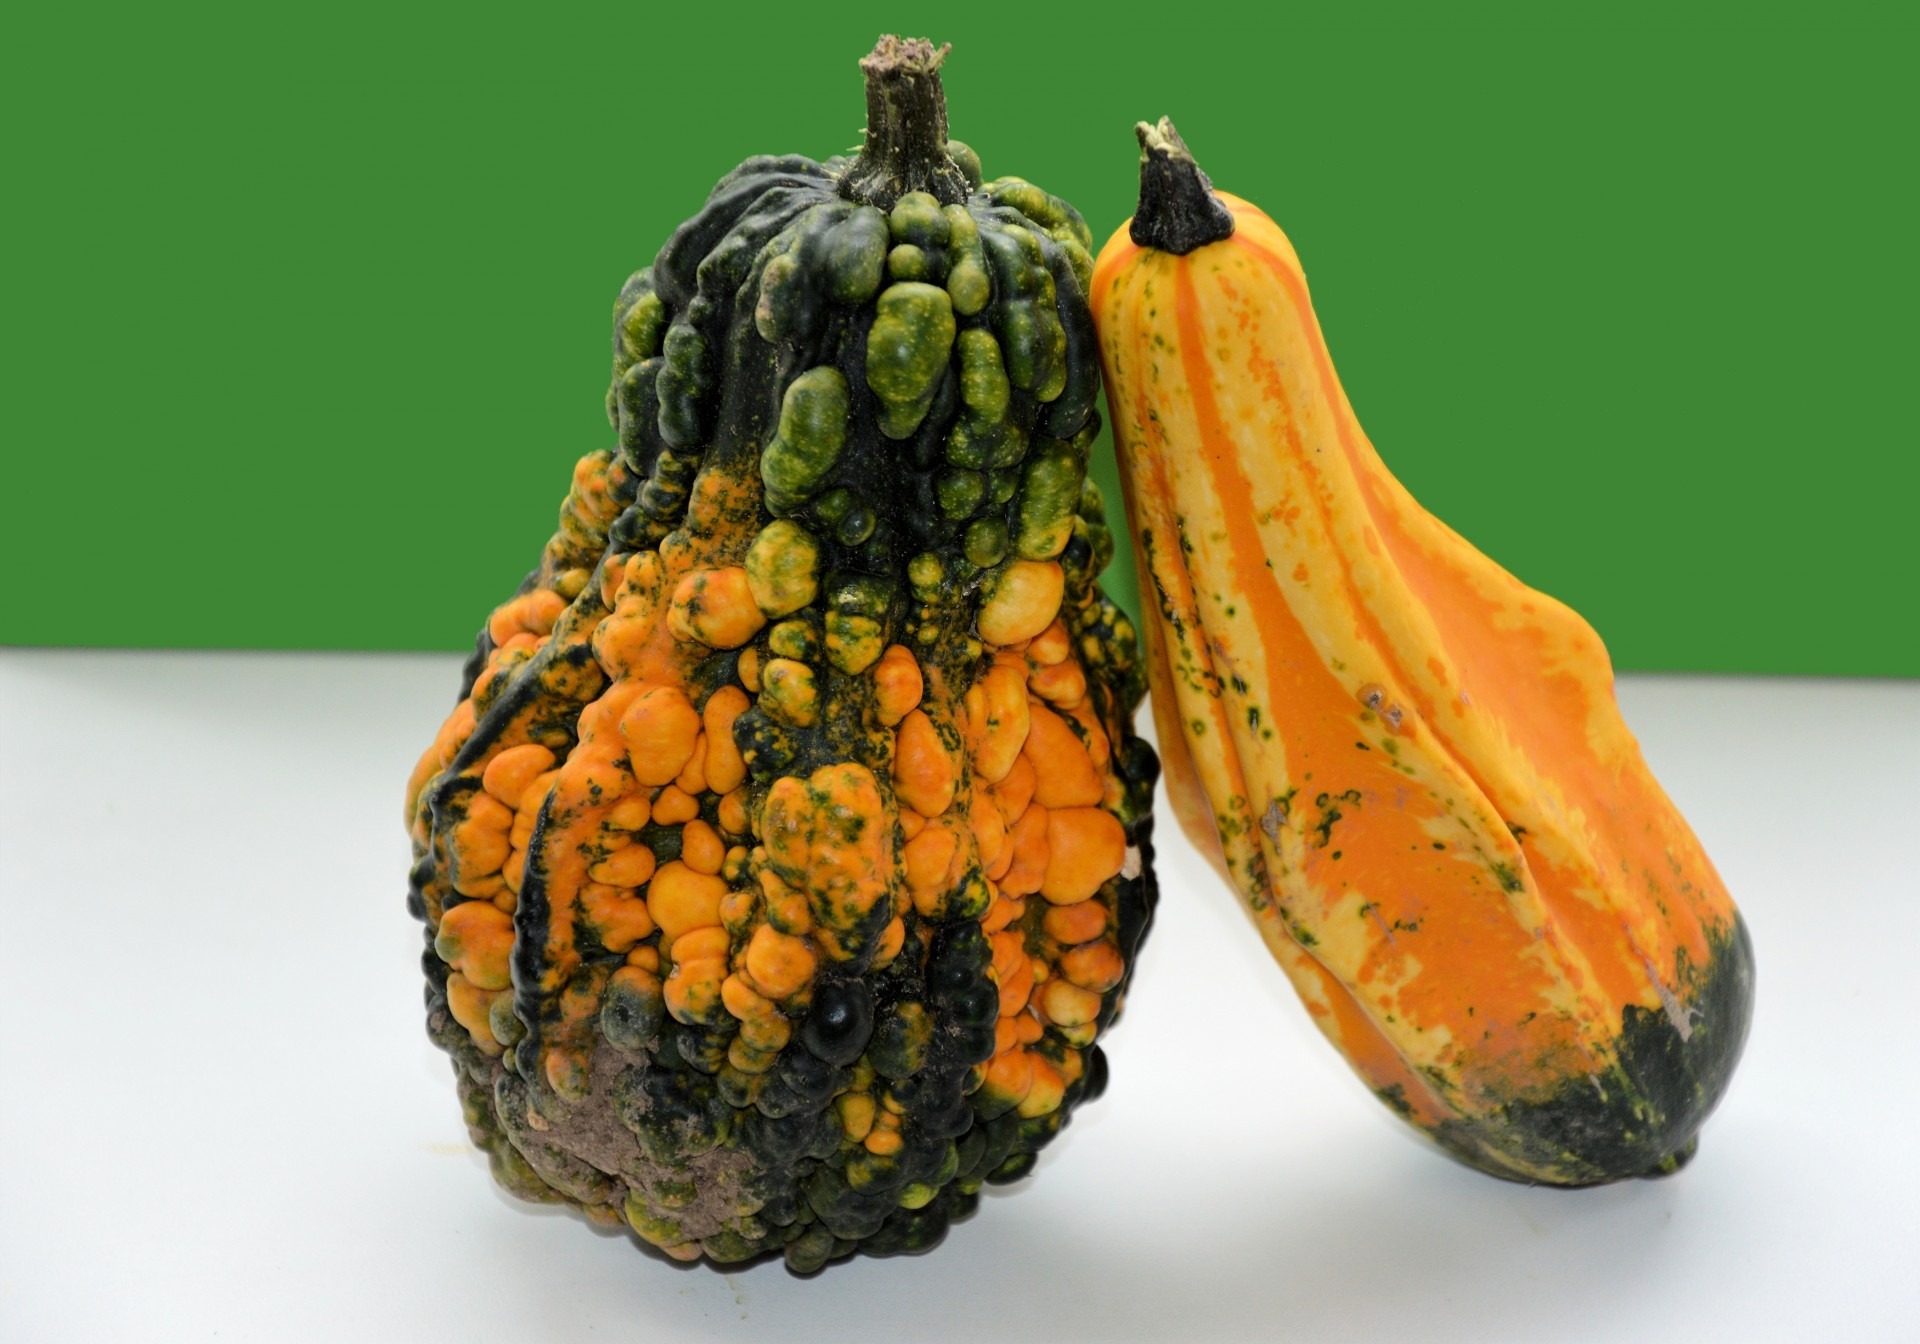
plant, fruit, leaf, fall, flower, decoration, orange, food, harvest, produce, vegetable, autumn, fresh, abundance, season, gourd, arrangement, thanksgiving, art, decorative, ornamental, carving, november, october, cucurbita, cornucopia, flowering plant, land plant, cucumber gourd and melon family